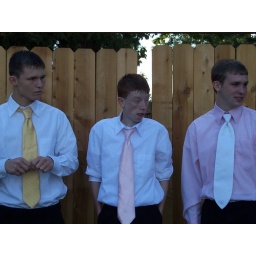
boys are so easily distracted by a huge neighbor dog after a squirrel